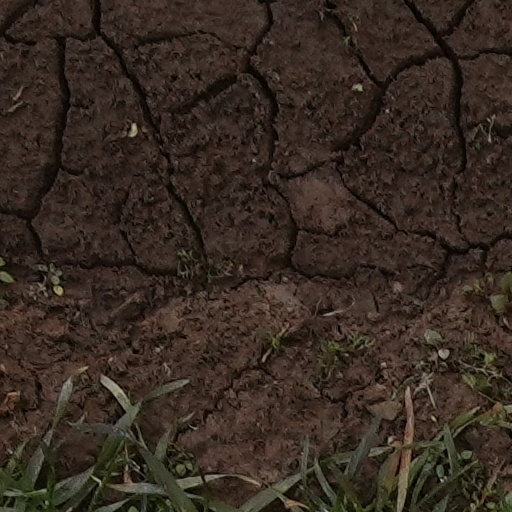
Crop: wheat